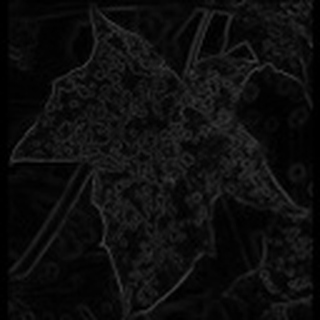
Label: cotton_powdery_mildew